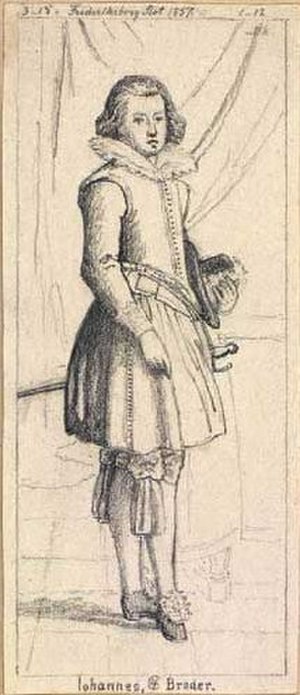
Hans af Danmark (1583-1602)
Tegning fra 1857 af ukendt kunstner. Øverst læses: Frederiksborg Slot 1857, nederst: Iohannes C4 Broder.
Hertug Hans var den yngste søn af Kong Frederik 2. af Danmark og Dronning Sophie.